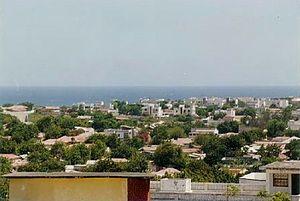
Kismaayo est une ville du sud-est de la Somalie, proche de l’embouchure du fleuve Jubba. La population est estimée à environ 167 000 habitants en 2017. La ville est entre août 2008 et septembre 2012 sous le contrôle des shebab, un groupe islamiste intégriste qui y a établi la charia.